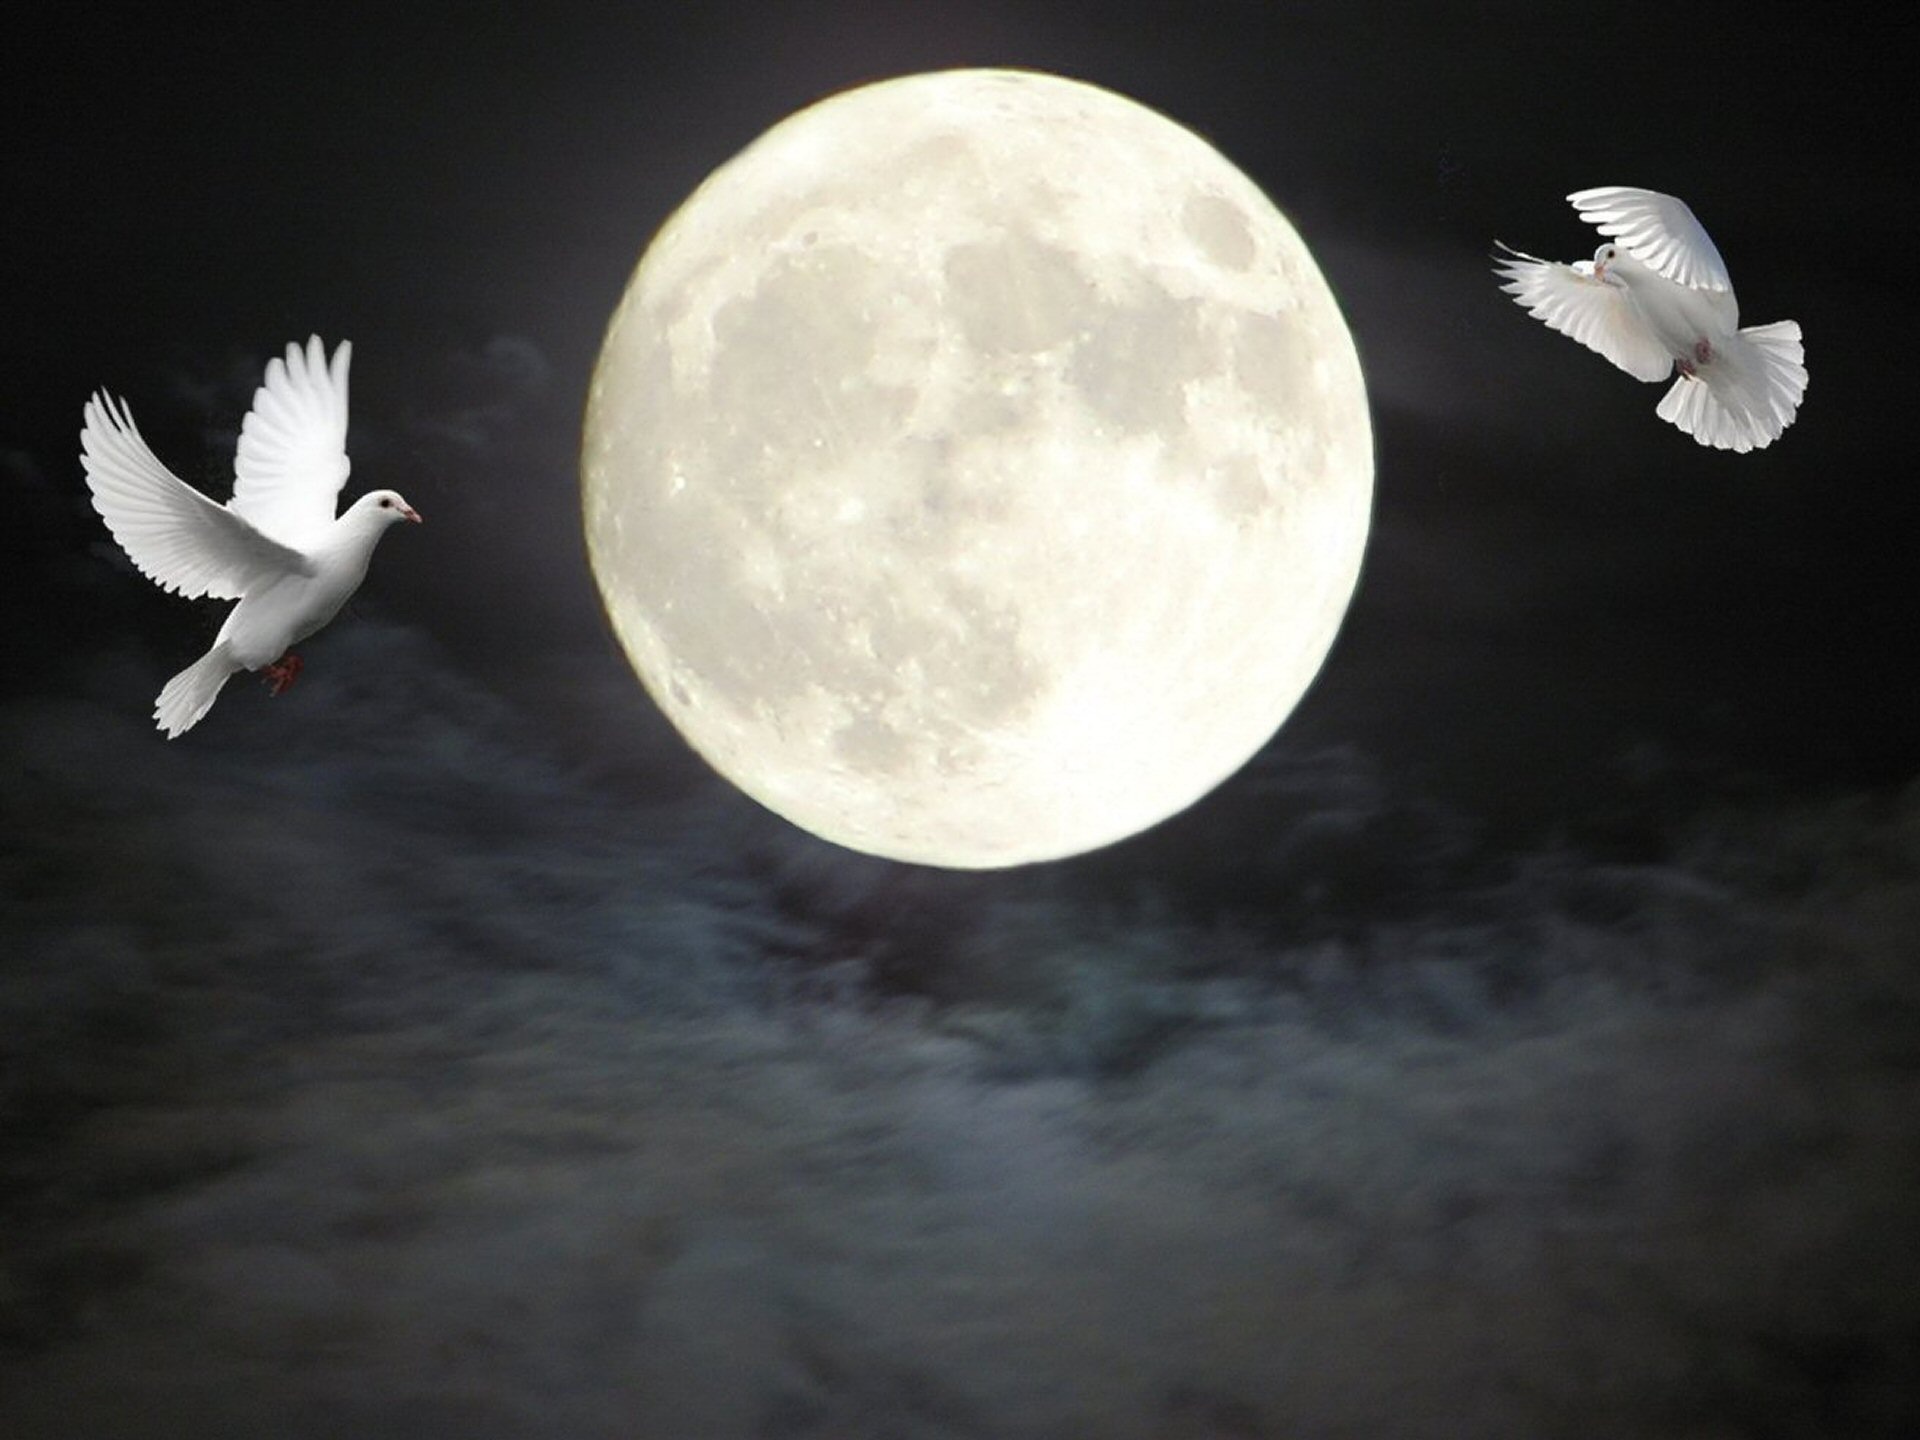
nature, wing, sky, atmosphere, moon, full moon, moonlight, circle, outer space, outdoors, clouds, doves, astronomical object